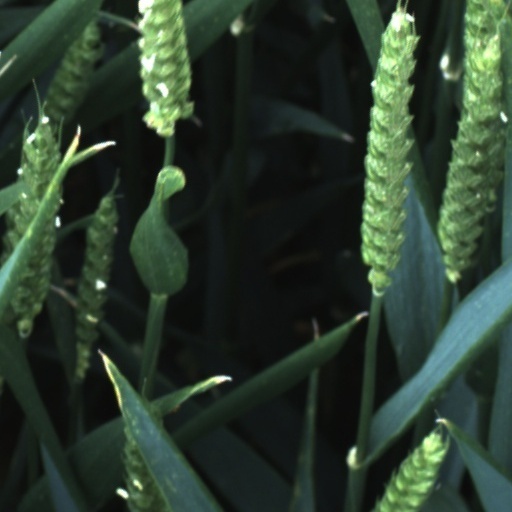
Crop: wheat